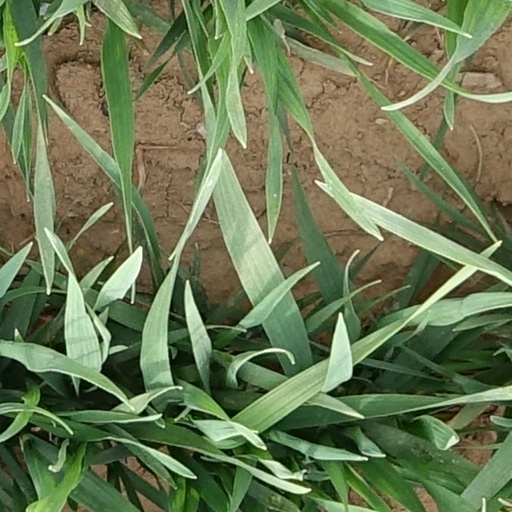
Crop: wheat